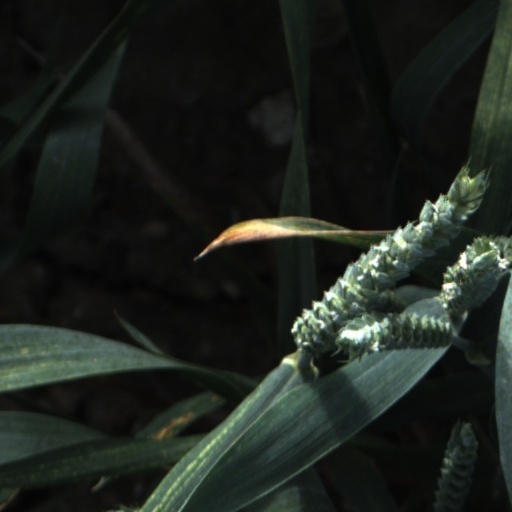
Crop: wheat